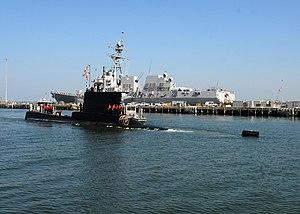
Le BAP Angamos (SS-31) et le premier de quatre sous-marins de Type 209/1200 de la marine de guerre du Pérou. Il a été mis en service en 1980.